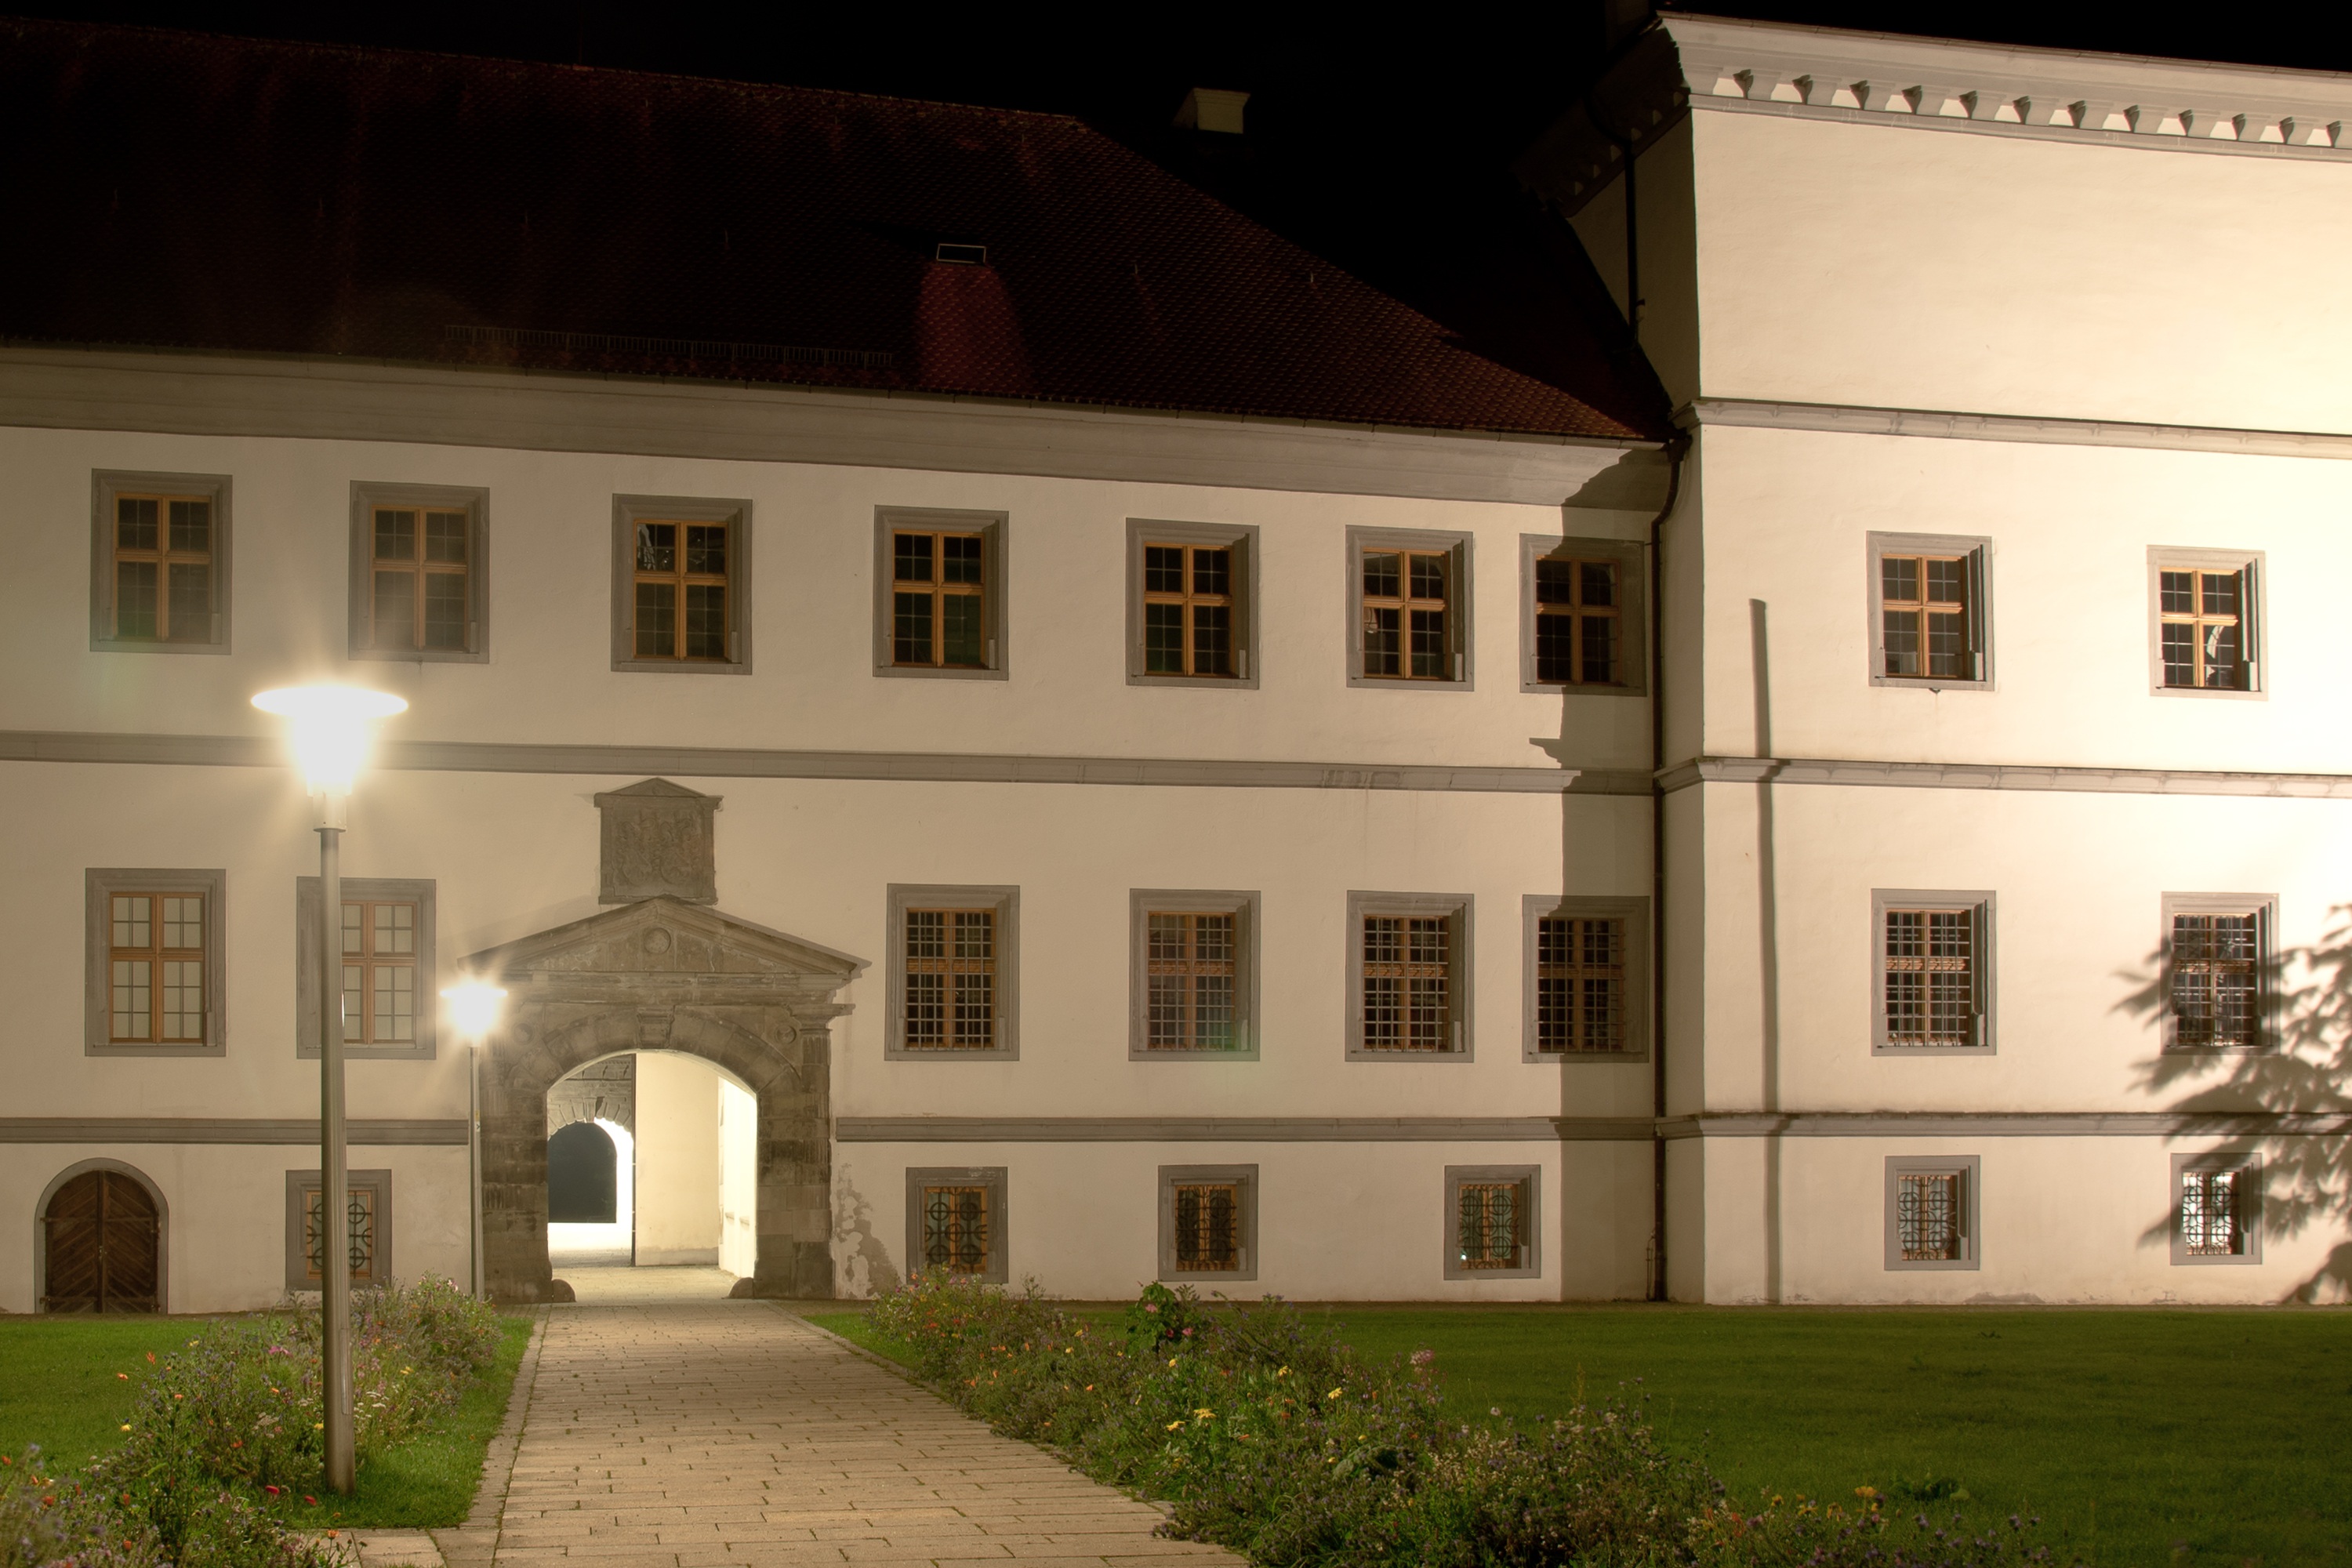
architecture, villa, mansion, house, building, palace, home, castle, landmark, facade, property, places of interest, courtyard, tourist attraction, estate, middle ages, baroque, knight's castle, hohenzollern castle